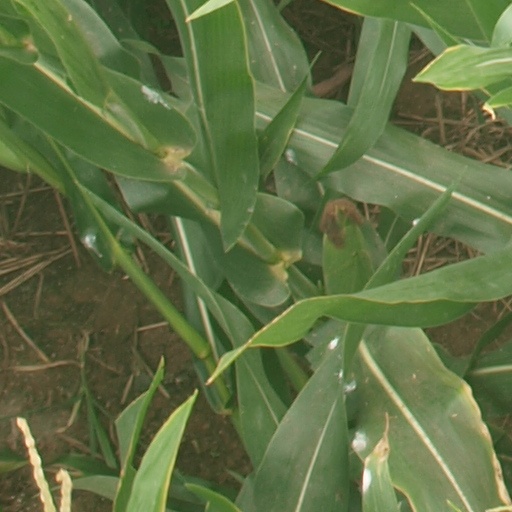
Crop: maize; corn